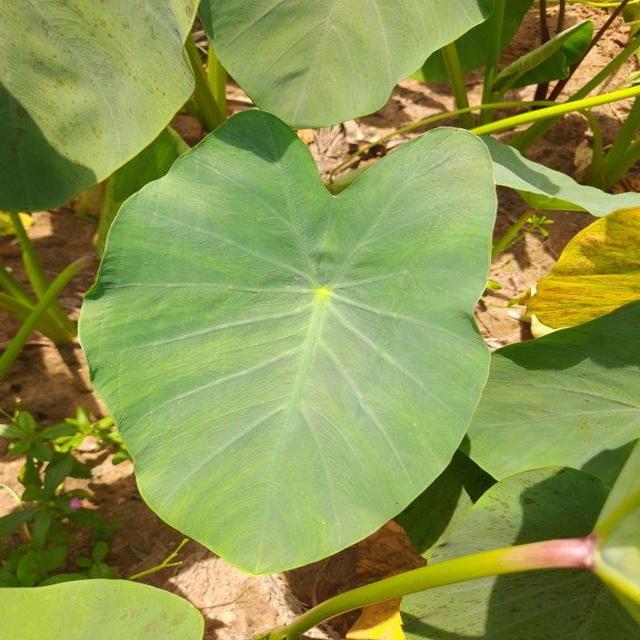
Label: Healthy